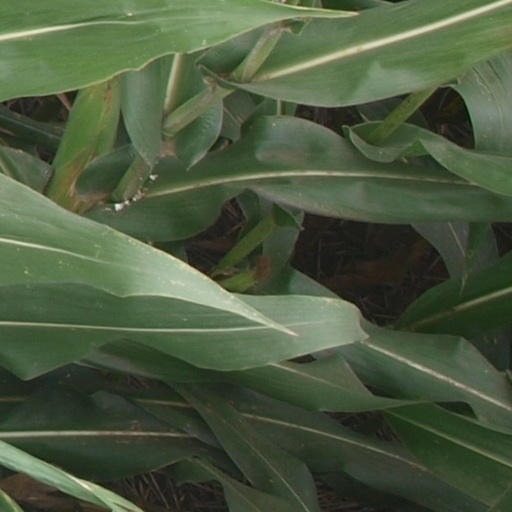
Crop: maize; corn